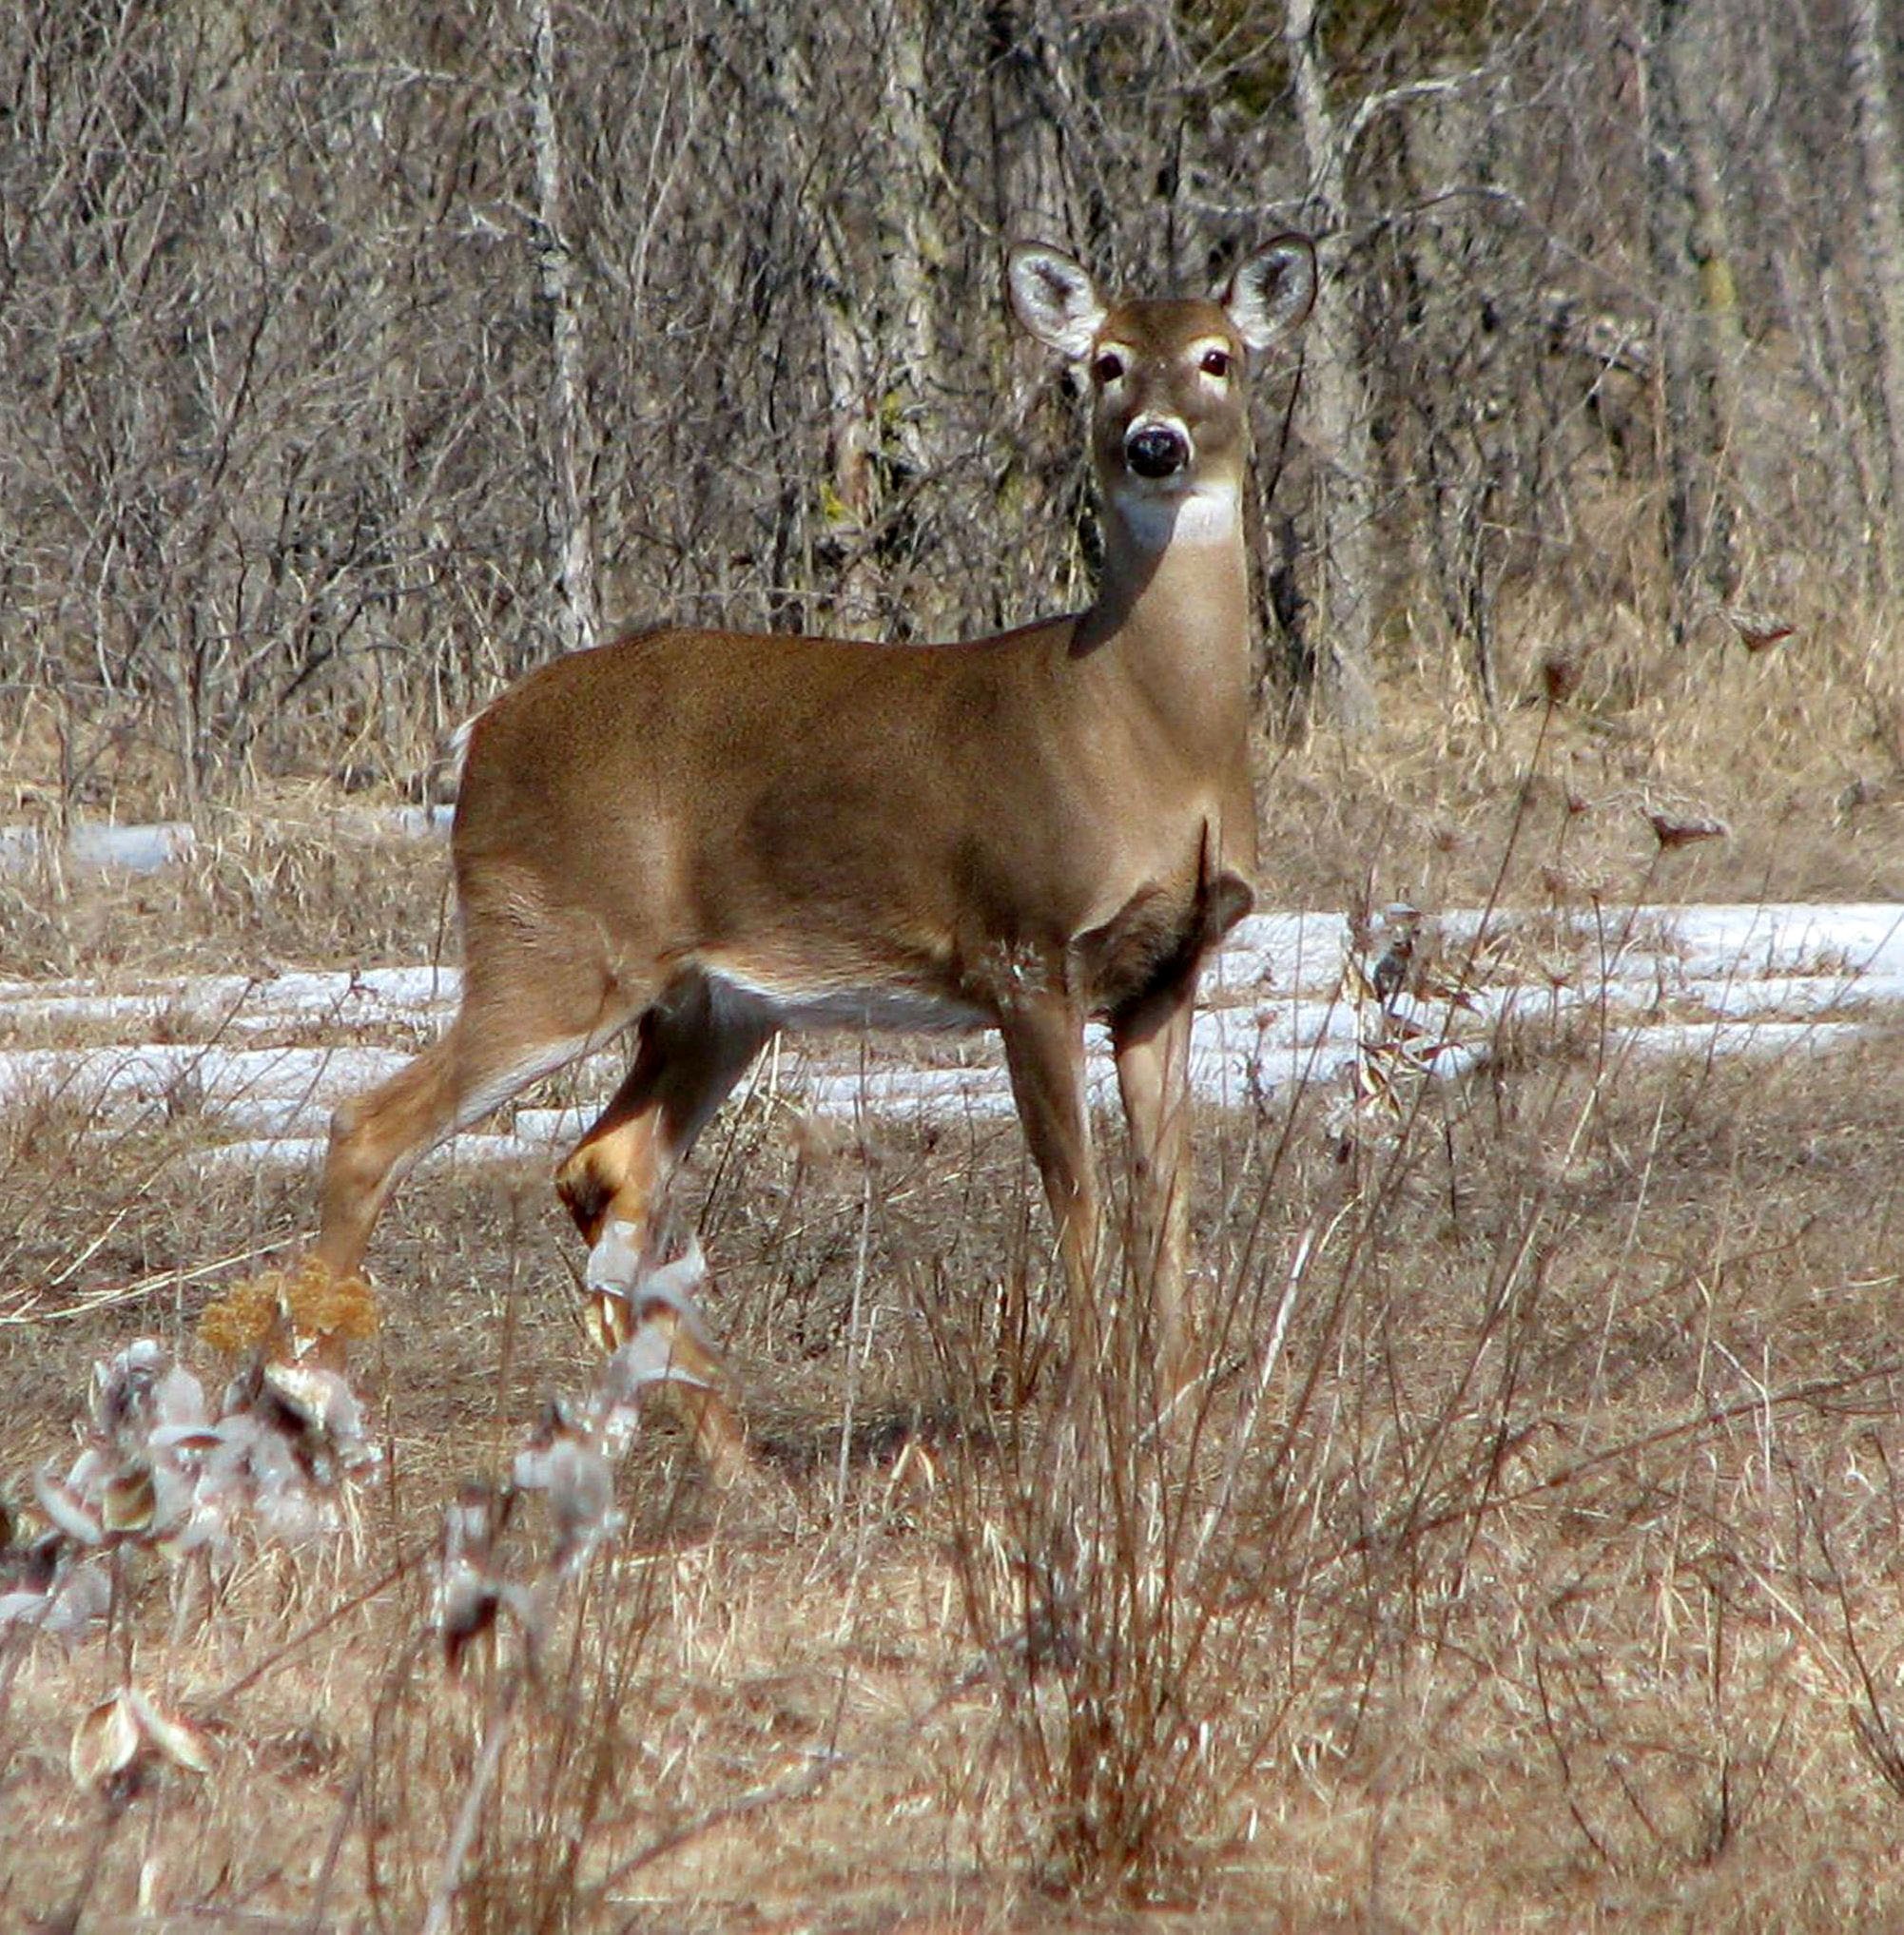
wildlife, deer, mammal, fauna, canada, vertebrate, ontario, impala, whitetail, white tailed deer, virginia deer, odocoileus virginianus, moneymore, musk deer